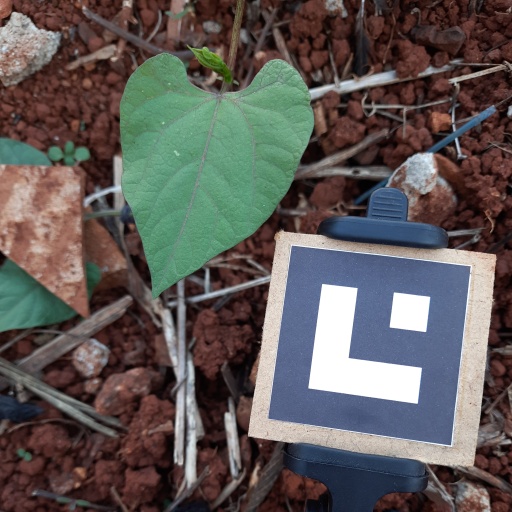
Observations: flat surface, no eating holes, under shade